Spencer Tracy

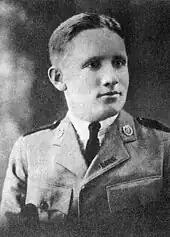
Tracy at the Northwestern Military and Naval Academy in 1919

Spencer Bonaventure Tracy was born in Milwaukee on April 5, 1900, the second son of Caroline ("née" Brown; 1874–1942) and truck salesman John Edward Tracy (1873–1928). His mother was from a wealthy Presbyterian Midwestern family, while his father was of Irish Catholic descent. He had a brother Carroll, who was four years older.